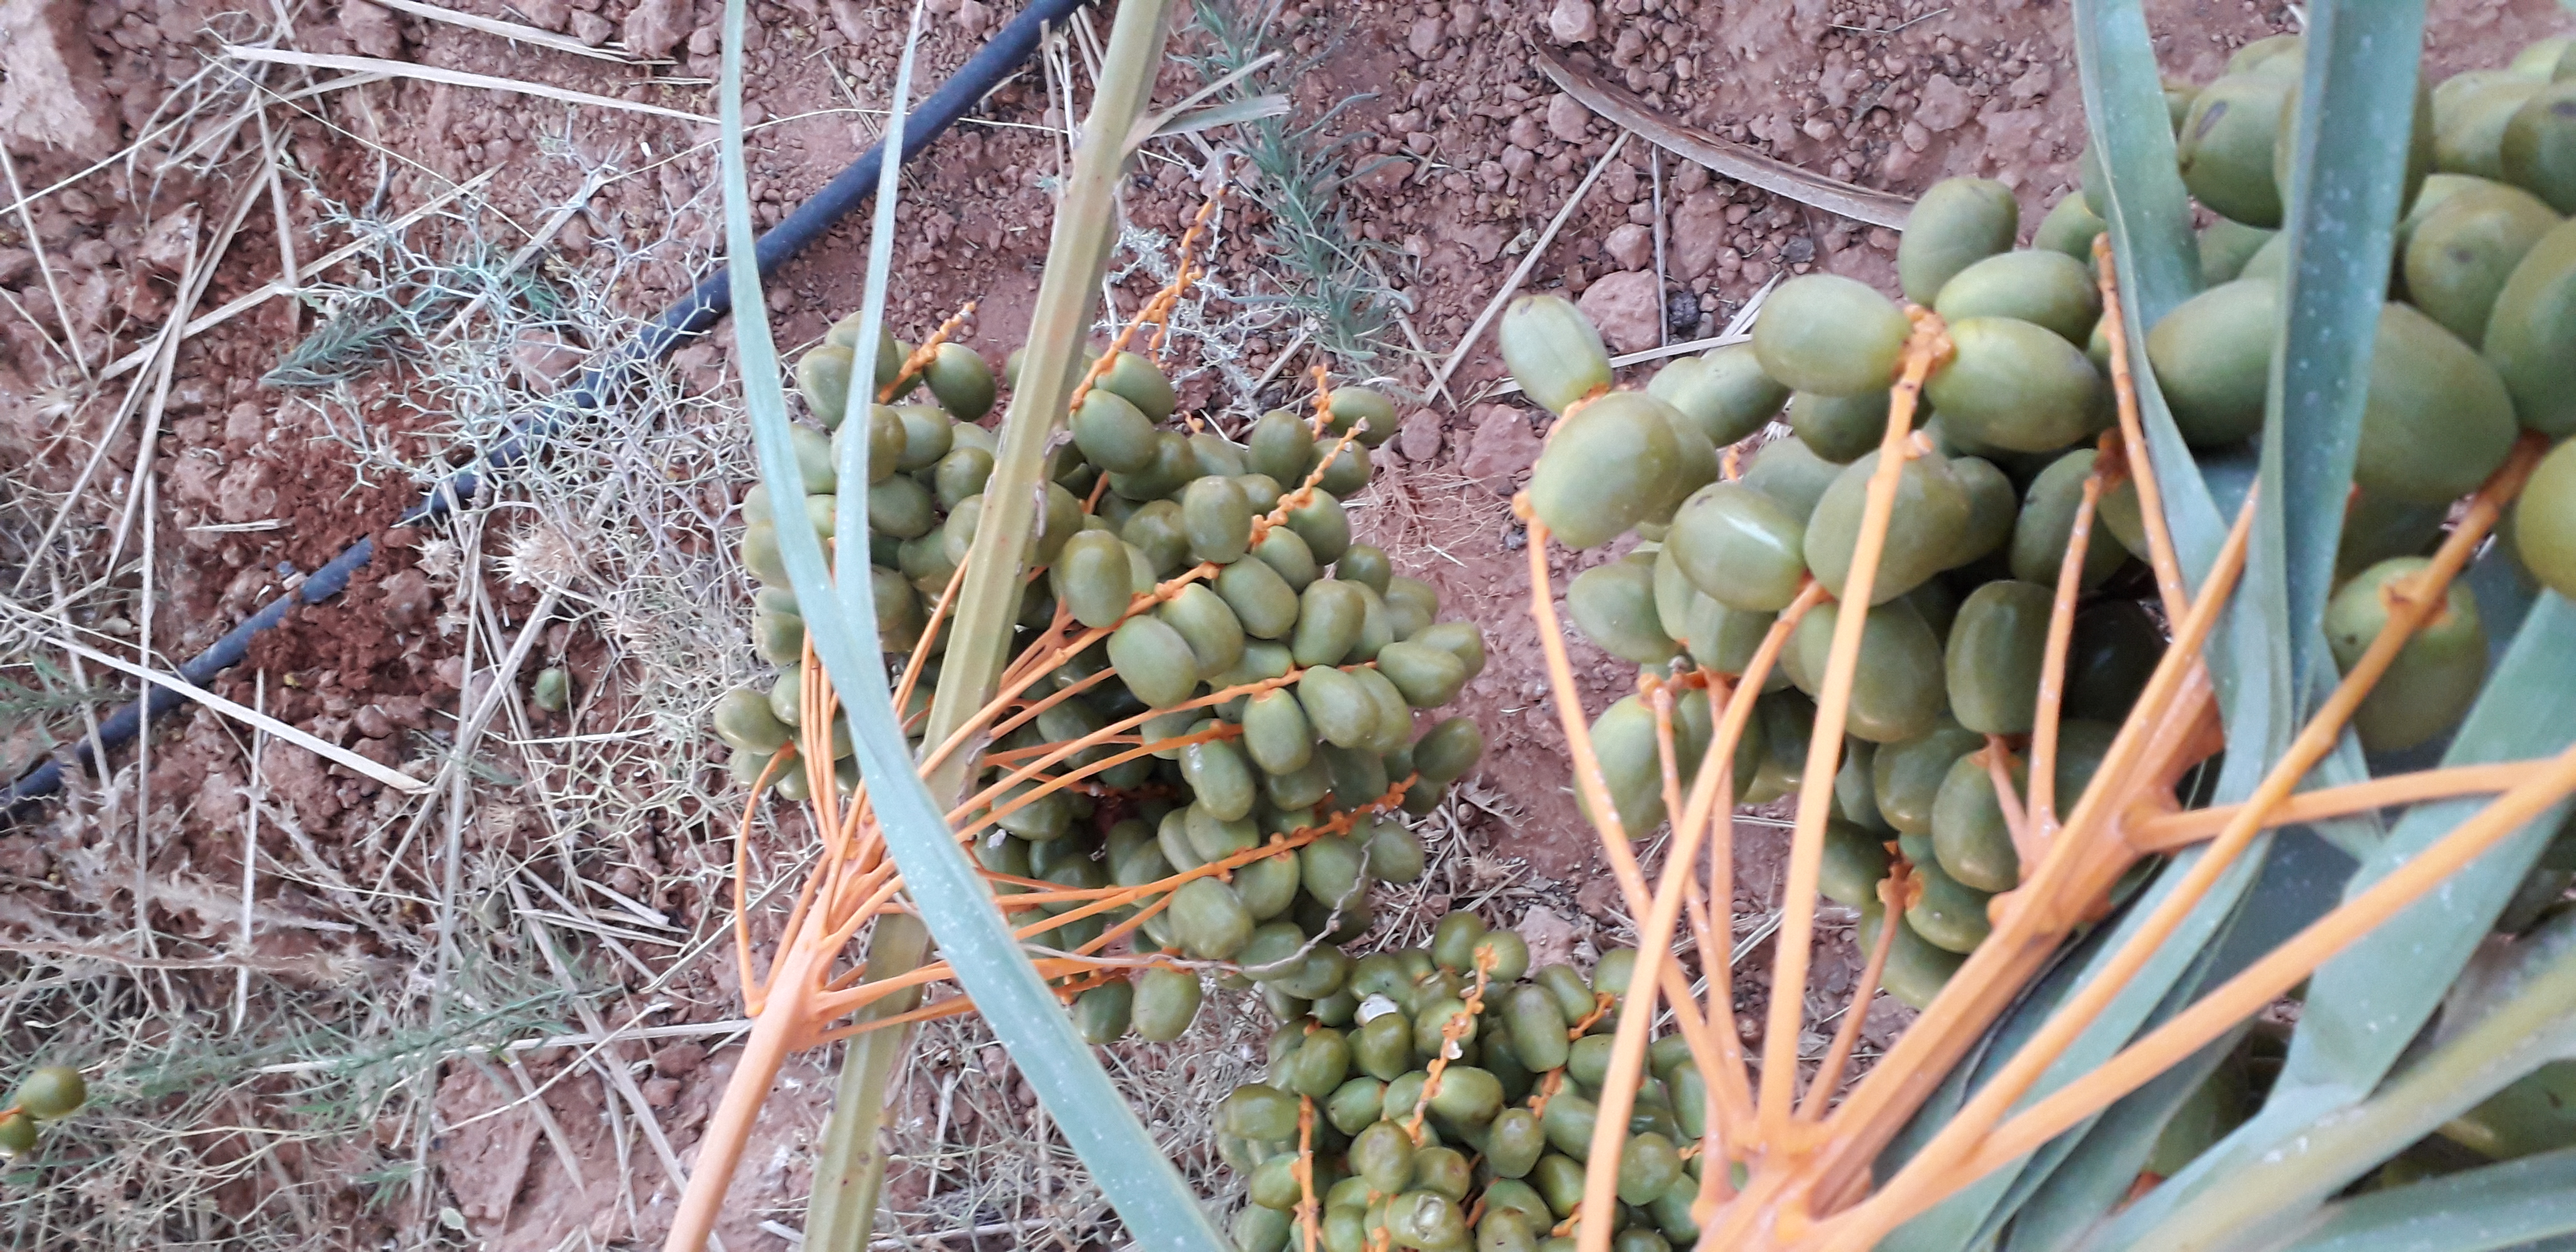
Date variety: Boufagous